Threave Castle

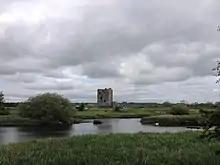
Threave Castle

The name Threave is most likely derived from the Cumbric "tref", meaning "homestead", suggesting that the island was settled before Gaelic-speaking people arrived in the area in the 7th century. The site has traditionally been associated with Fergus of Galloway, the 12th-century Lord of Galloway, though there is no evidence to support this. The chronicler John of Fordun records that, in 1308, Edward Bruce defeated a force of Gallwegians on the River Dee, and afterward "burnt up the island". Archaeological finds of a penny dated to 1300, unearthed in the context of burned buildings, may locate this event at Threave. Excavations in the 1970s revealed traces of buildings that could be attributed to this period, and which could have formed part of an early stronghold of the Lords of Galloway.